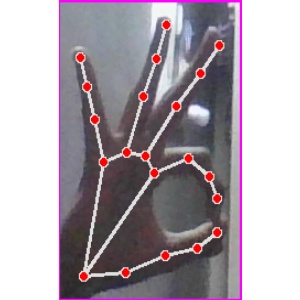
अक्षर: ण